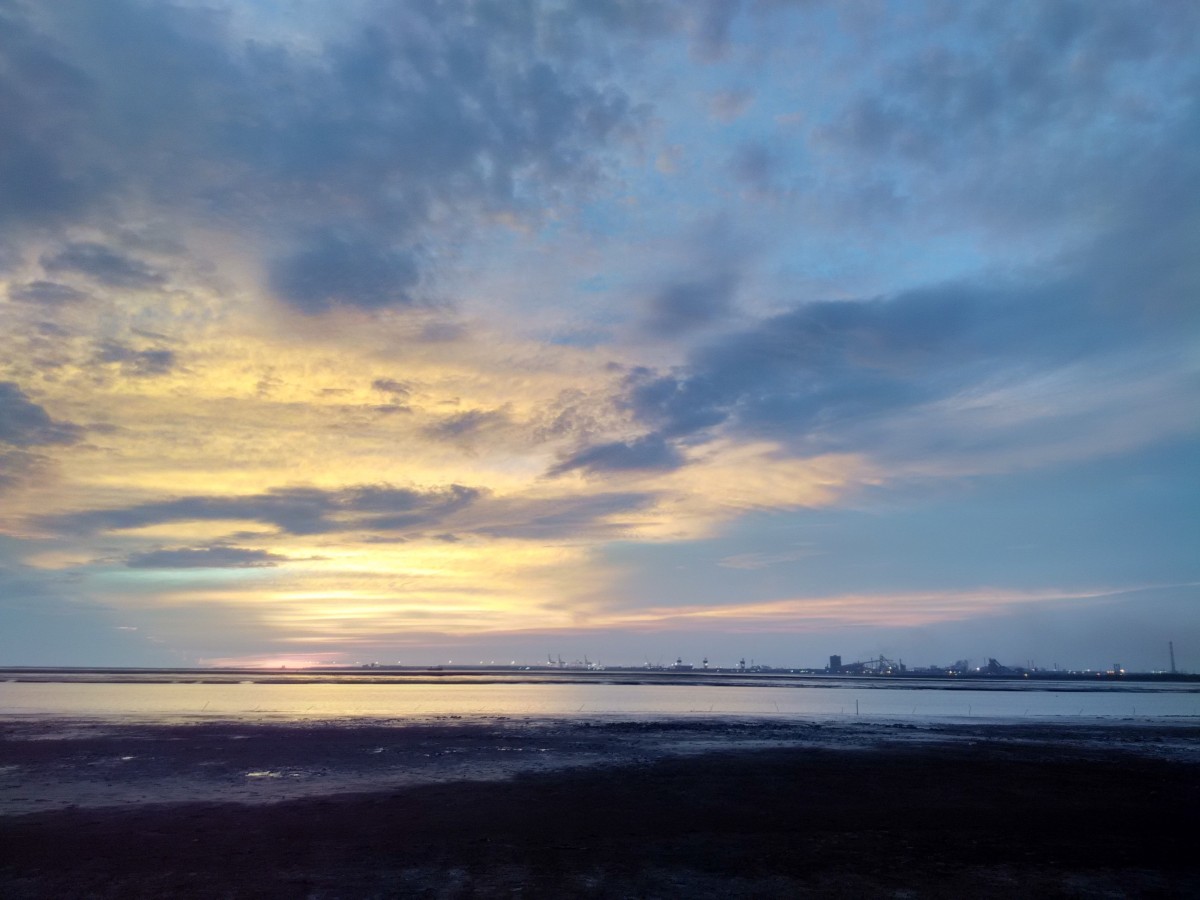
Tags: sea, coast, sand, ocean, horizon, cloud, sky, sunrise, sunset, sunlight, morning, shore, dawn, atmosphere, dusk, evening, bay, body of water, afterglow, meteorological phenomenon